Swedish Confederation of Professional Employees

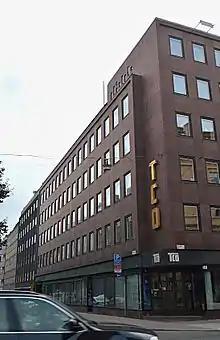
Headquarters of TCO, Linnégatan, Stockholm.

Union density in Sweden has been at one of the highest levels in the world, peaking around 85% in the mid-1980s, but since declining to around 70% in 2015. In general, the decline in union density in Sweden has been faster among blue-collar workers and slower among white-collar workers (TCO's base of membership). Between 1990 and 2015, the rate of unionisation of white-collar workers fell from 80.5% to 72%, but for blue-collar workers, the fall was from 82% to 63%.